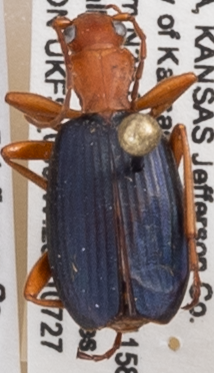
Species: Brachinus alternans
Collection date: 2021-07-27
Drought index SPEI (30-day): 0.548
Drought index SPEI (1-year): -0.232
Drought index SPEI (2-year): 0.824